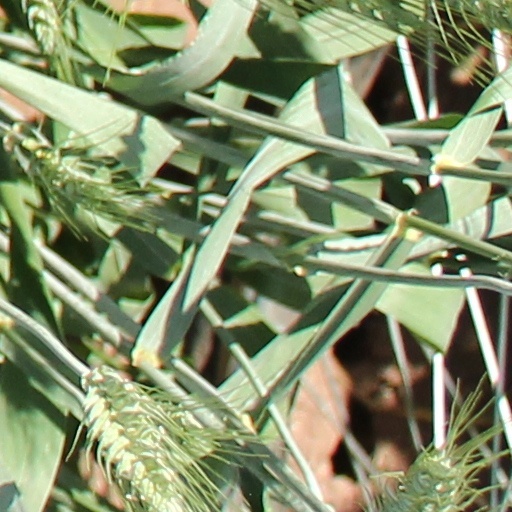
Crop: wheat